Brigham Young University LGBTQ history

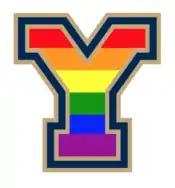
A gay pride parody of the "Y" logo

In the late 1990s an explicit reference to "homosexual conduct" was added to the publicly available text of the BYU Honor Code for the first time. In 1997 Honor Code Office director Rush Sumpter stated that BYU forbade actions of verifiable, overt displays of homosexual affection, but does not punish attractions. One student stated she tried to pray her feelings away, and another said her parents sent her to BYU to straighten out her homosexual feelings.